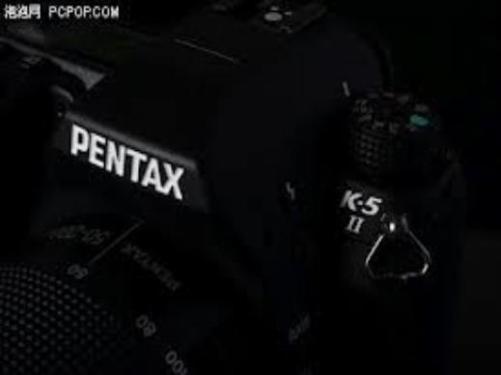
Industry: Electronic